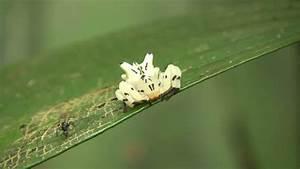
spider